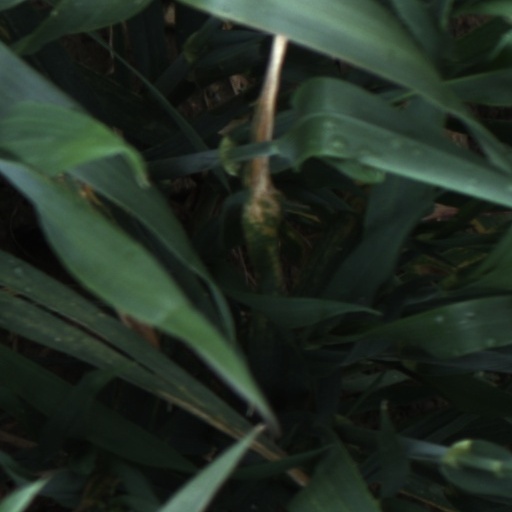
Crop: wheat